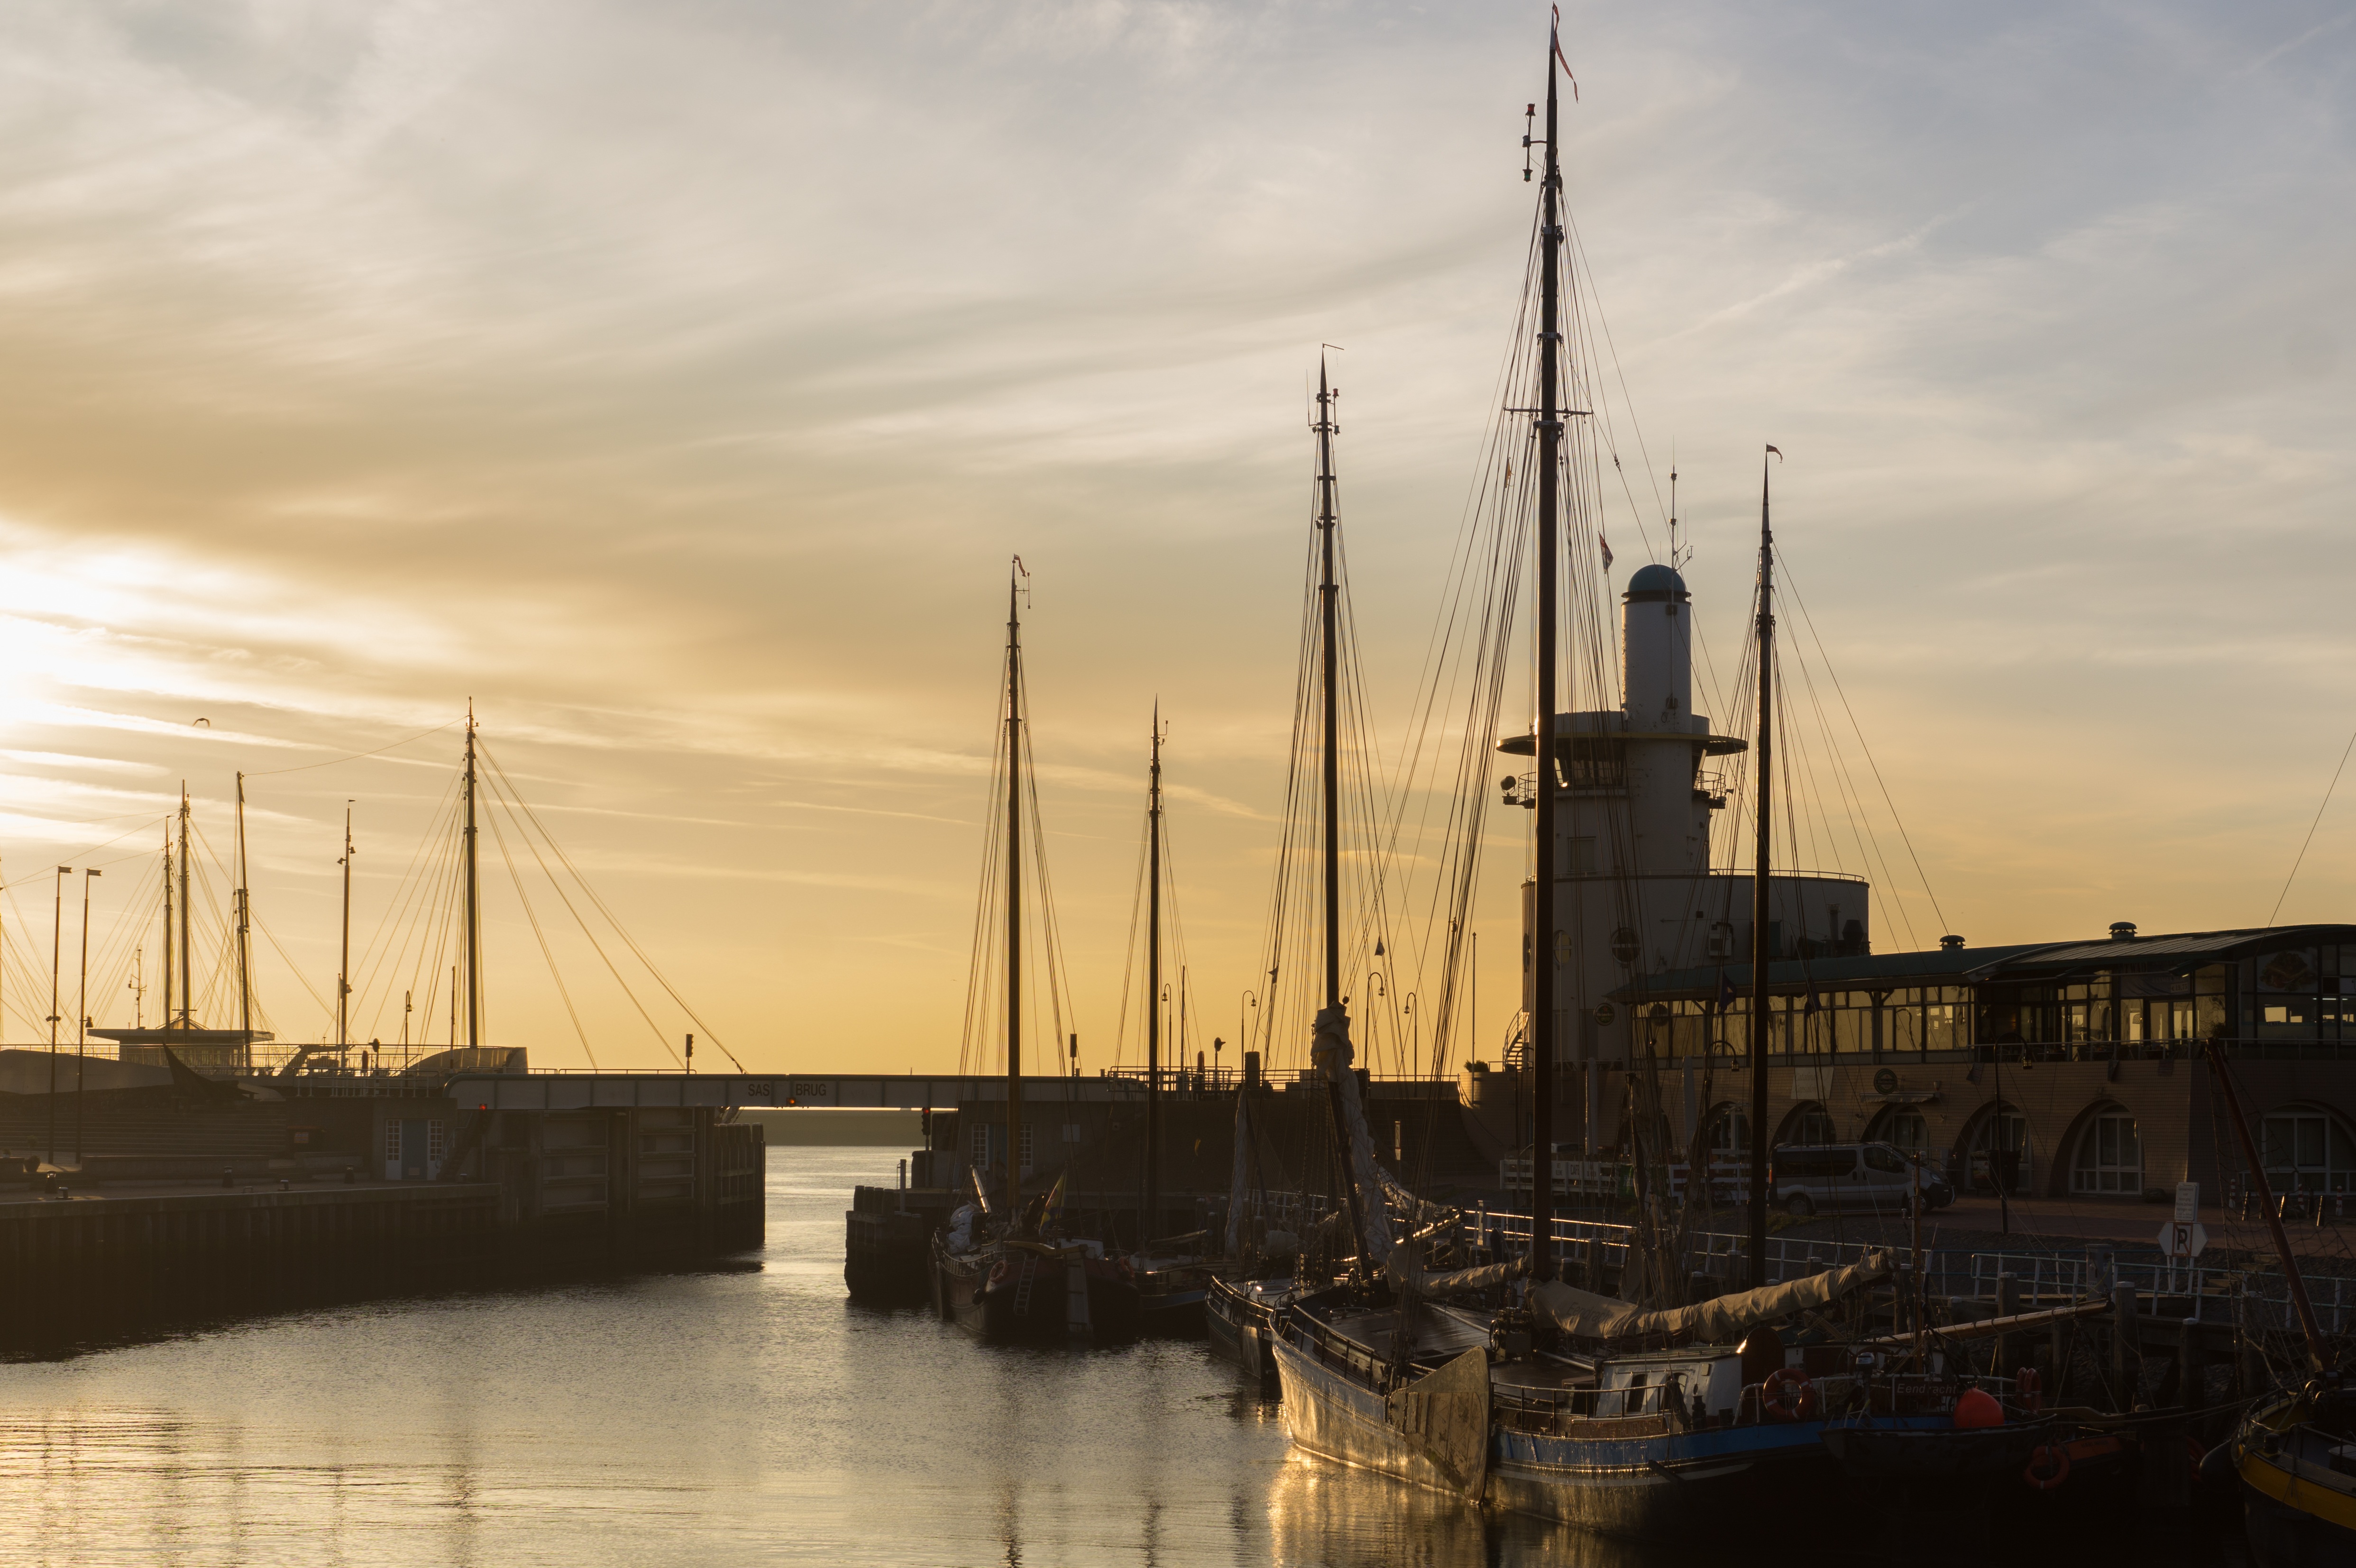
landscape, sea, water, nature, ocean, dock, sky, sunrise, sunset, boat, morning, river, cityscape, coastline, dusk, evening, reflection, vehicle, scenic, mast, seascape, landmark, harbor, industry, marina, port, waterway, infrastructure, watercraft, sailboats